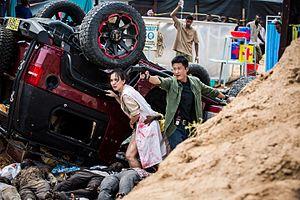
Celina Jade et Wu Jing, lors du tournage de Wolf Warriors 2.
Wolf Warrior 2 est un film d'action chinois réalisé par Wu Jing, qui est également le producteur et l'acteur principal, sorti en Chine le 27 juillet 2017.